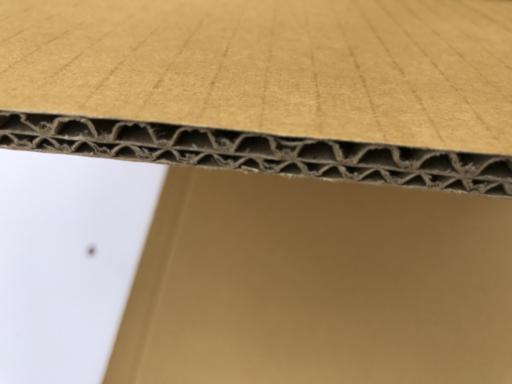
Waste category: cardboard